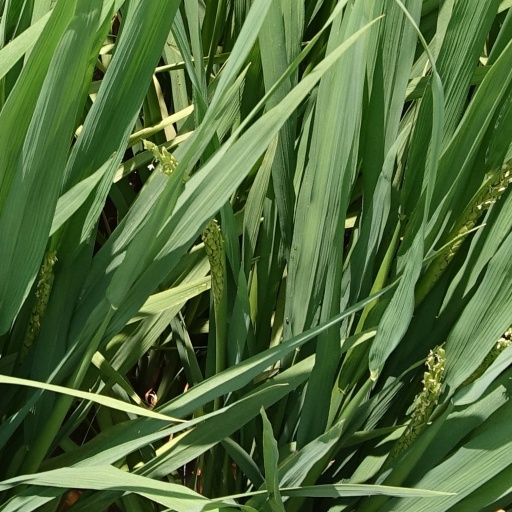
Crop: rice